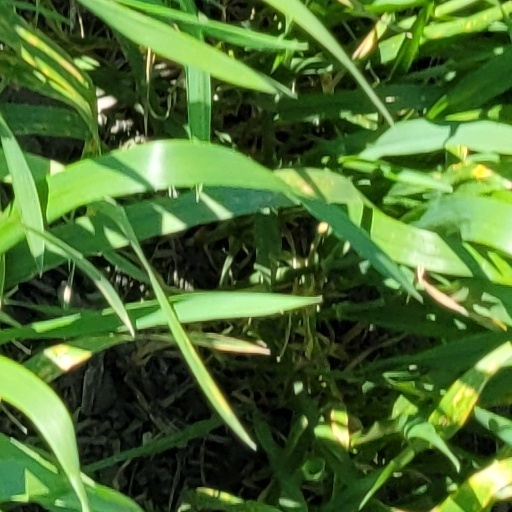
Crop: wheat